List of awards and nominations received by Gabrielle Union

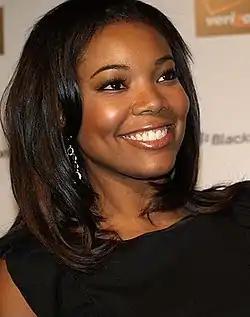
Union at the San Francisco Blackberry Storm Party in 2009.

This is the list of awards and nominations received by American actress Gabrielle Union.